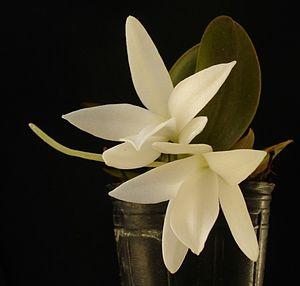
Aerangis est un genre d'orchidée dont on connaît une cinquantaine d'espèces que l'on rencontre dans les forêts pluviales d'Afrique des Comores et de Madagascar. Elles sont, la plupart du temps, épiphytes mais certaines s'installent aussi sur des rochers. Elles sont proches des Vanda. Leurs fleurs petites, généralement blanches sont agréablement parfumées la nuit.